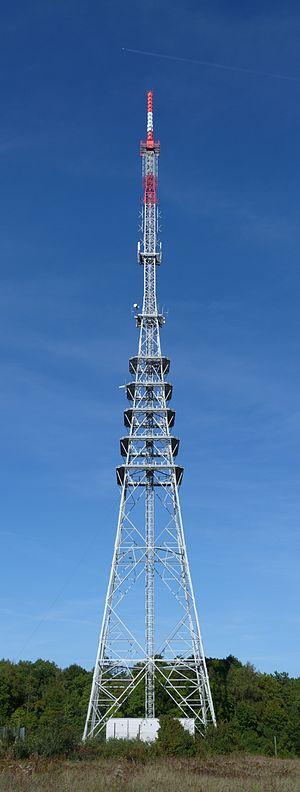
La nouvelle tour pour l'émission de la télévision et la radio à Wurtzbourg, en allemagne. La hauteur de cette construction est de 110m